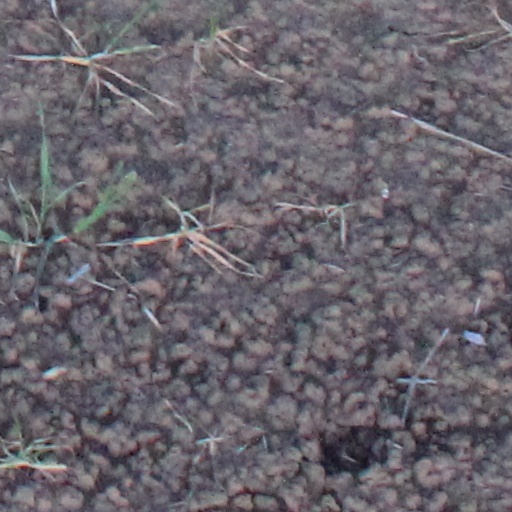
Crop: wheat